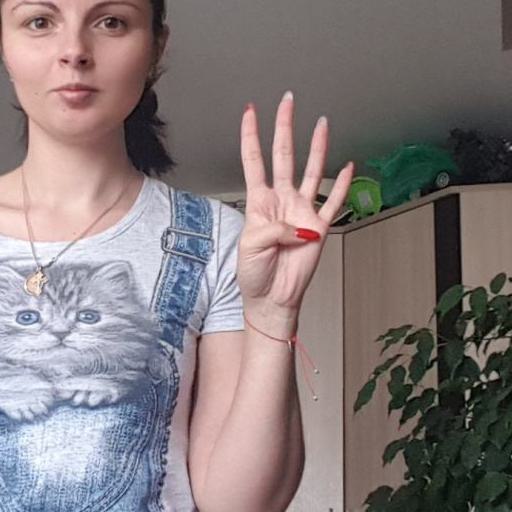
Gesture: four